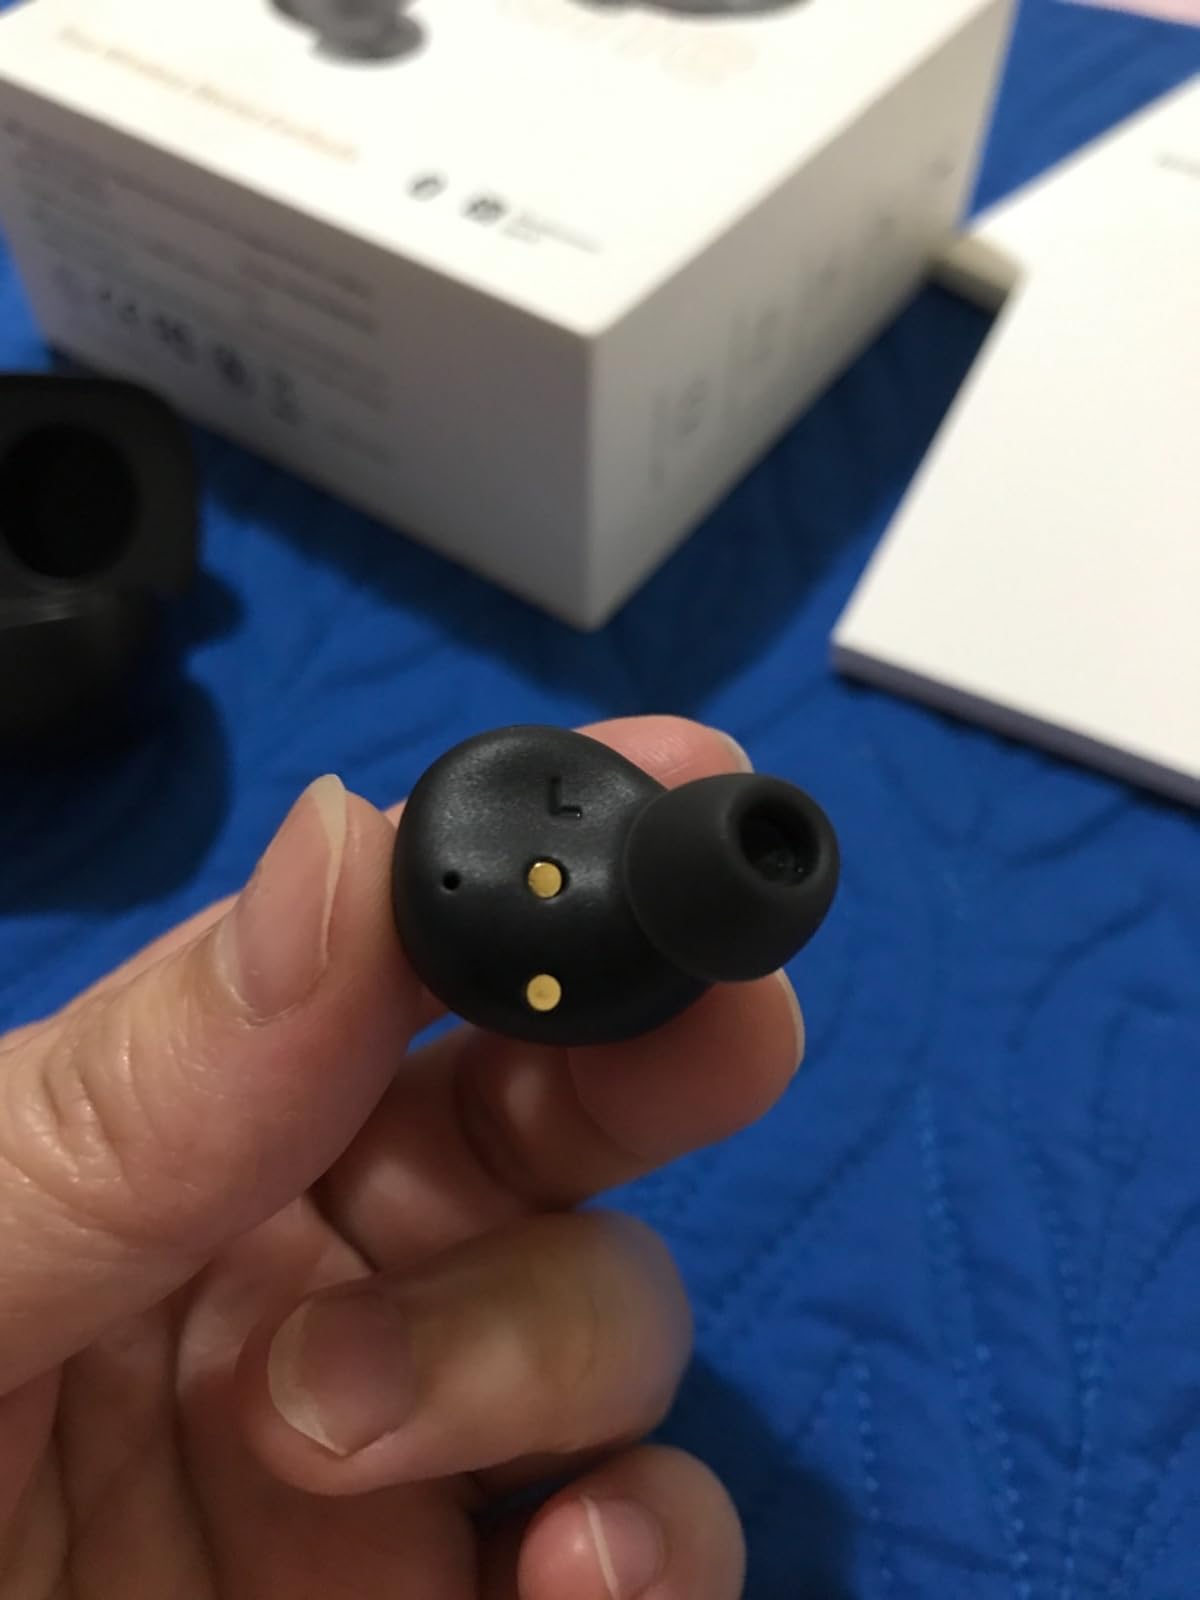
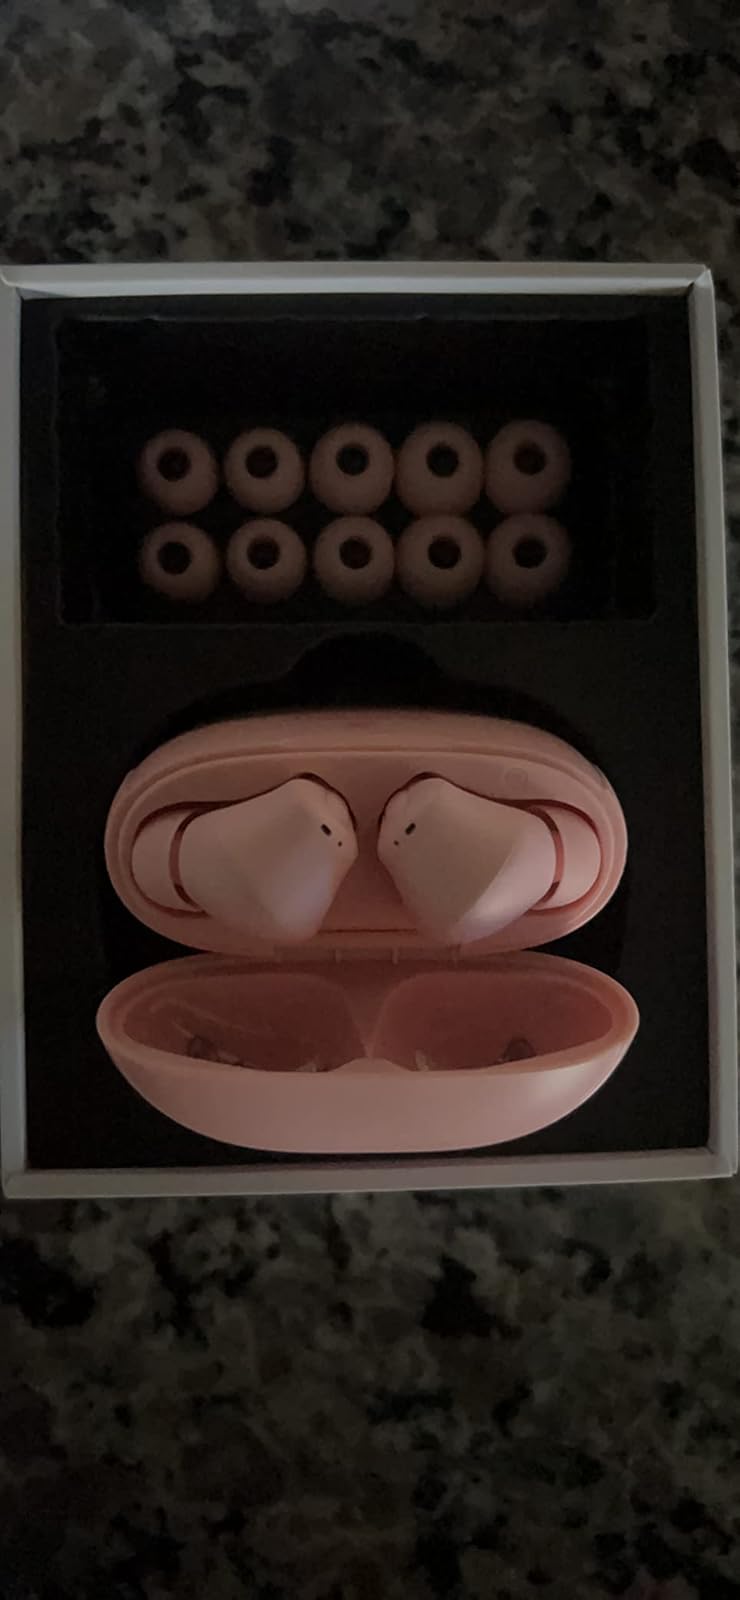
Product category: earbuds
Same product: no